Chaharmahal and Bakhtiari province

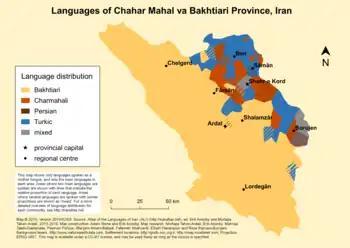
Linguistic map of Chahar Mahal va Bakhtiari province

In the north-east quarter of the province, people in most cities and villages speak either Chārmahāli (also in the Southwestern branch of Iranian) or Chaharmahali Turkic. Chārmahāli is transitional between Bakhtiari and Persian varieties of Isfahan province, but more similar to the latter. Chārmahāli varieties spoken in cities include Dehkordi (in Shahr-e Kord), Ghafarrokhi (in Farrokh Shahr), Heysheguni (in Hafshejān), and Borujeni (in Borujen). There are also many other varieties of Chārmahāli spoken in rural areas. Most types of Turkic spoken in this province are similar to Qashqa'i of Fars province, but they are transitional to the Āzarbāyjāni (Azerbaijani) language of north-west Iran. The Chārmahāli and Turkic language areas overlap with one another, and in the foothills of the Zagros and in the larger cities, they intermingle with Bakhtiāri as well.